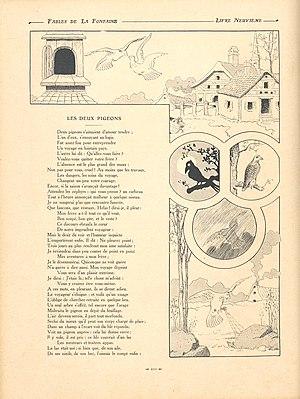
Fables de La Fontaine illustrées par Benjamin Rabier
Les Deux Pigeons est la deuxième fable du livre IX de Jean de La Fontaine situé dans le second recueil des Fables de La Fontaine, édité pour la première fois en 1678.